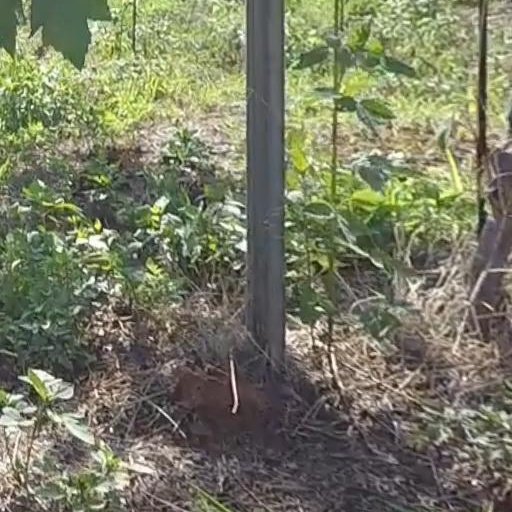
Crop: grape